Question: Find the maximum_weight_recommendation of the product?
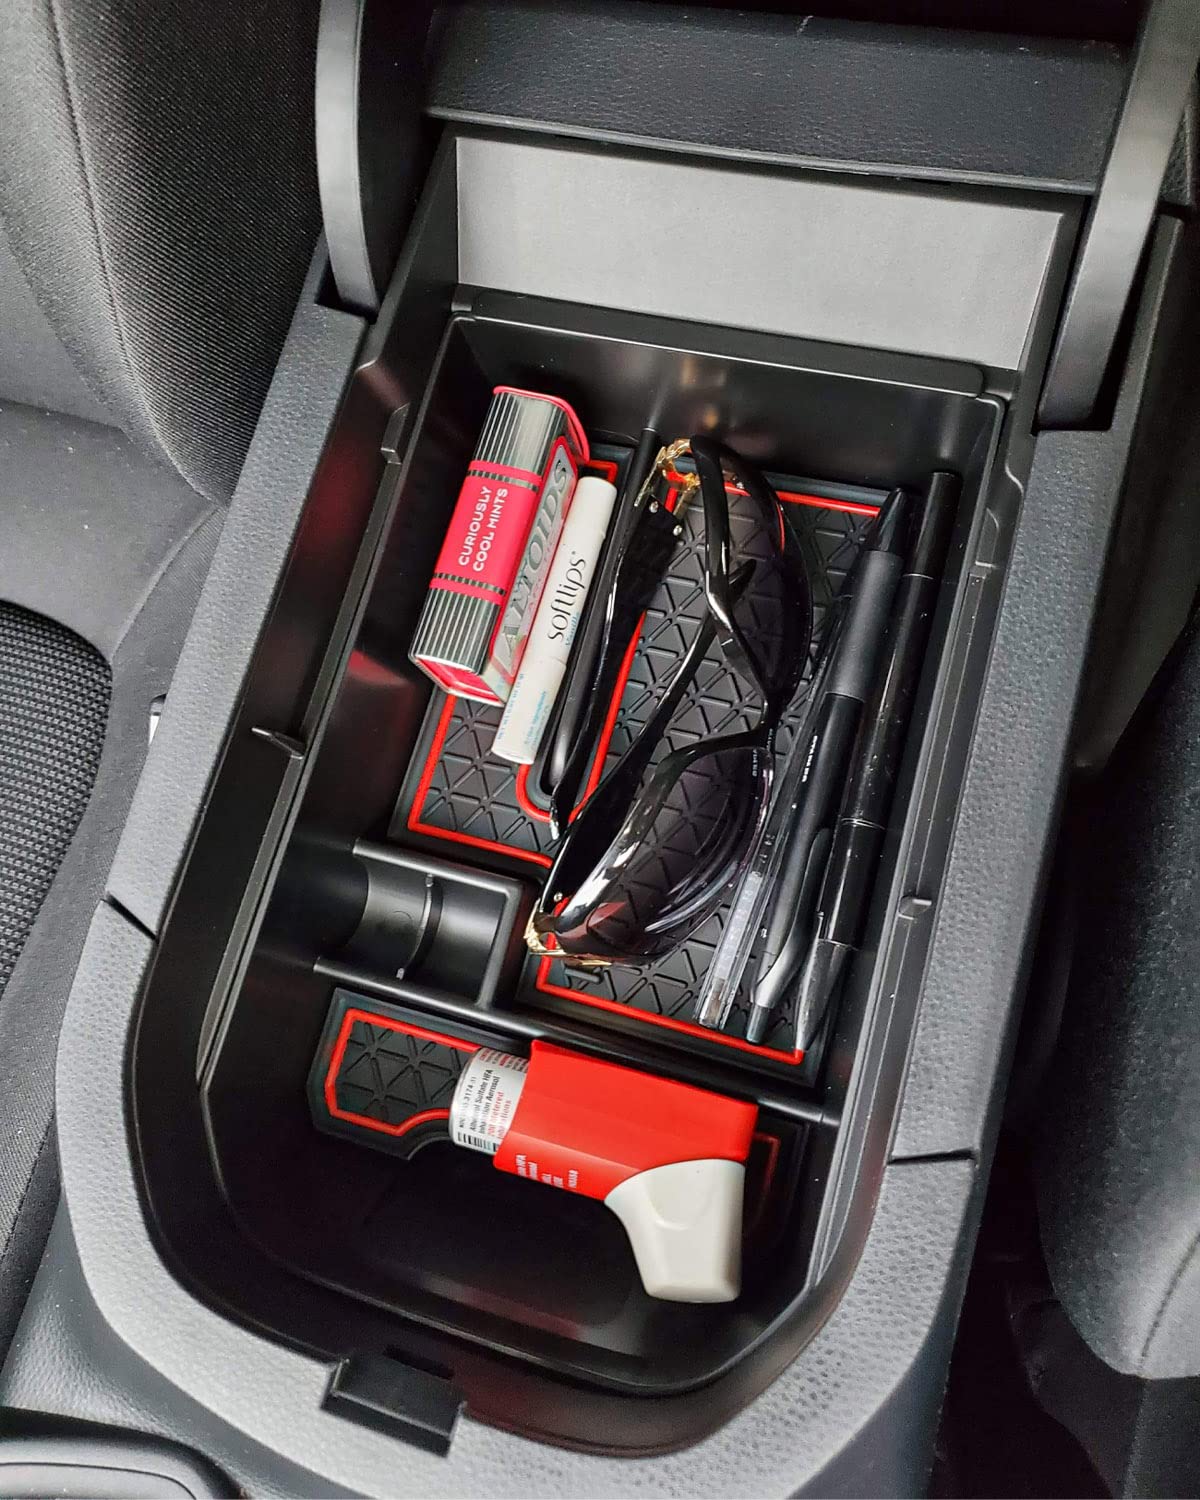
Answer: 3174.11 ton